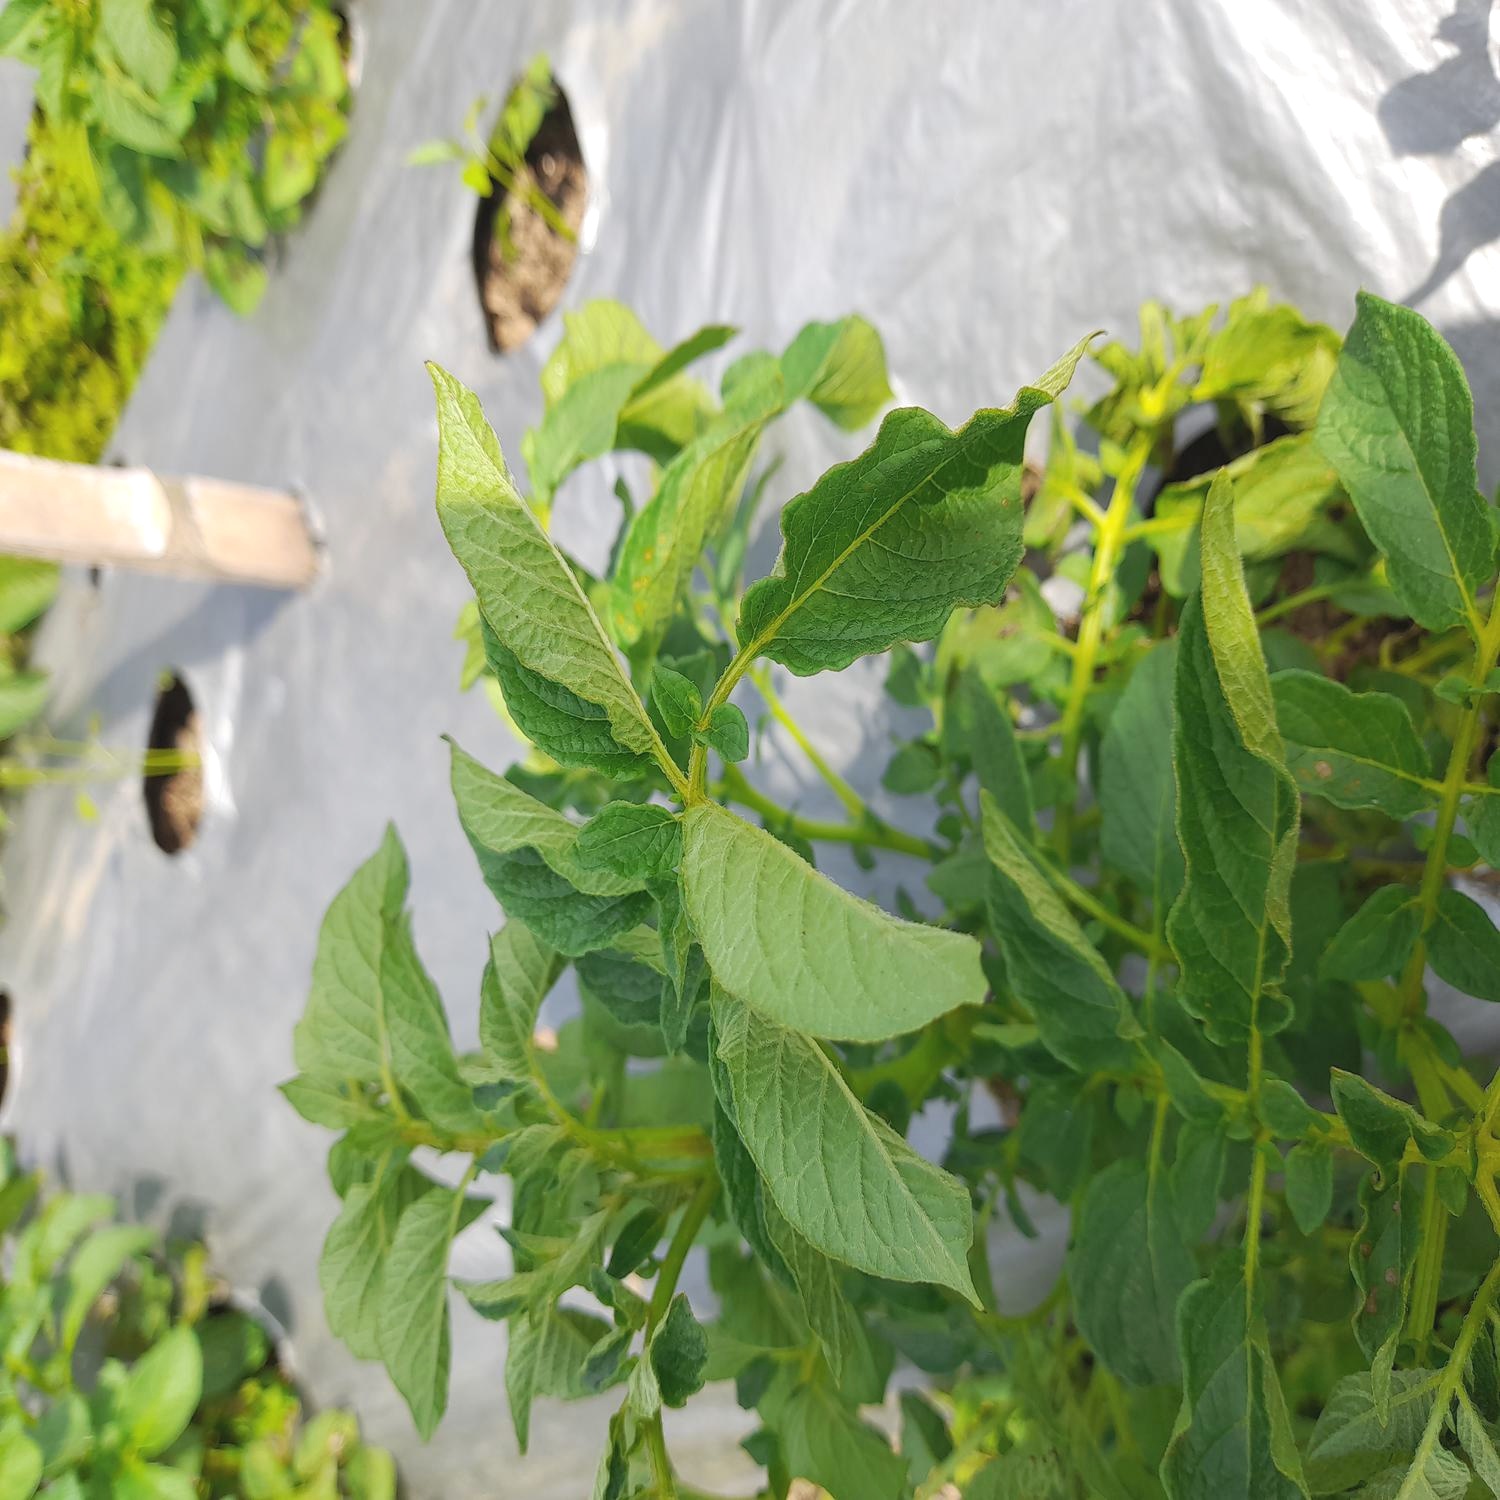
Etiqueta: Pudricion_Parda